Martinair Flight 138

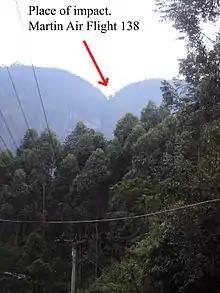
The crash site according to villagers.

The aircraft took off from Juanda International Airport in Surabaya at approximately 12:03 UTC (19:13 local) for a flight to Jeddah, Saudi Arabia, with a stopover at Bandaranaike International Airport in Colombo, Sri Lanka. The aircraft contacted Katunayaka approach control at around 16:16 UTC (21:30 local) indicating that they were away and so approach reported the weather conditions and requested the aircraft to change over to Colombo area control for a descent clearance.